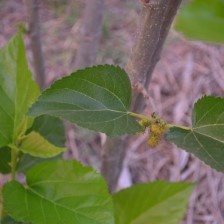
Variety: ChiangMaiBuriram60